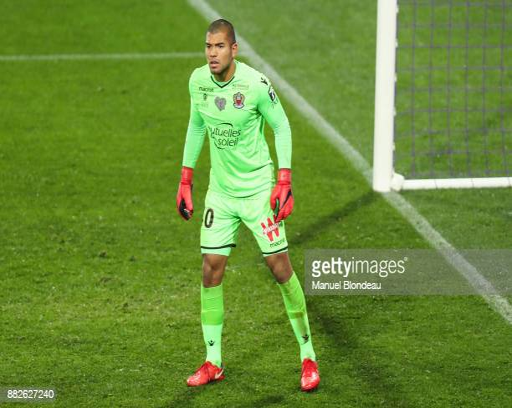
soccer goalkeeper during the match